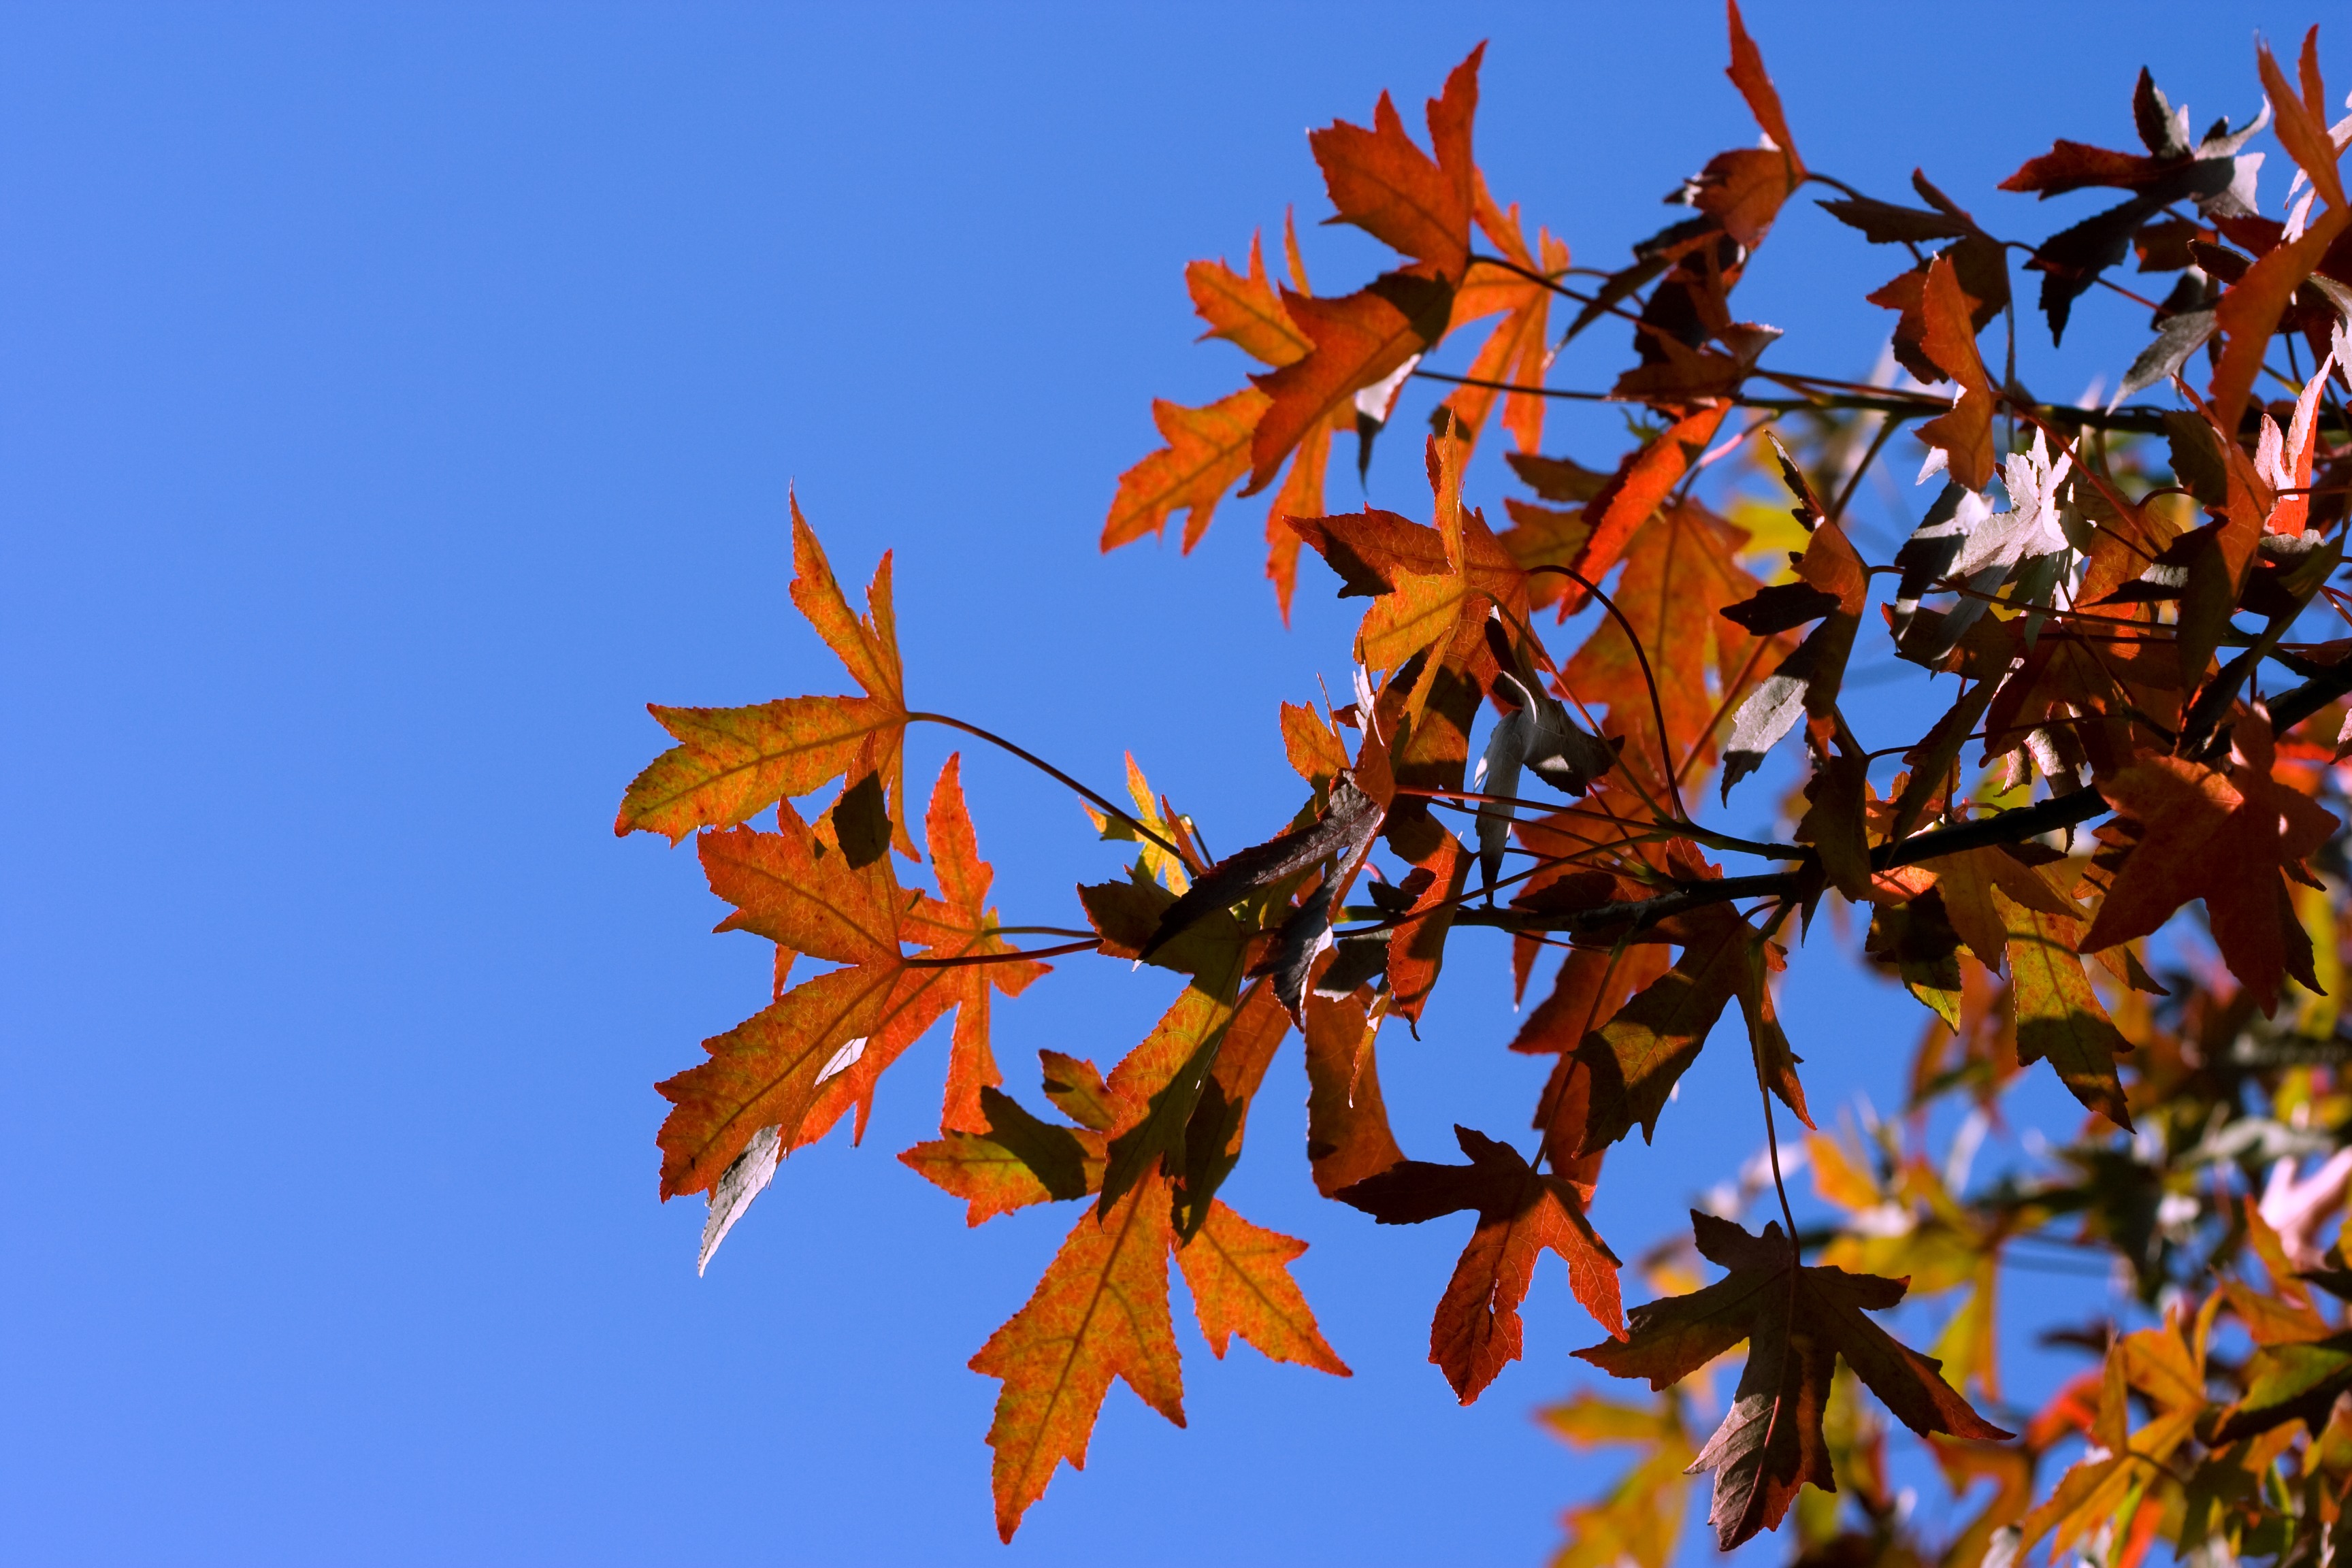
tree, nature, branch, plant, sky, sunlight, leaf, fall, flower, red, autumn, botany, blue, flora, season, maple tree, maple leaf, leaves, shrub, flowering plant, woody plant, land plant